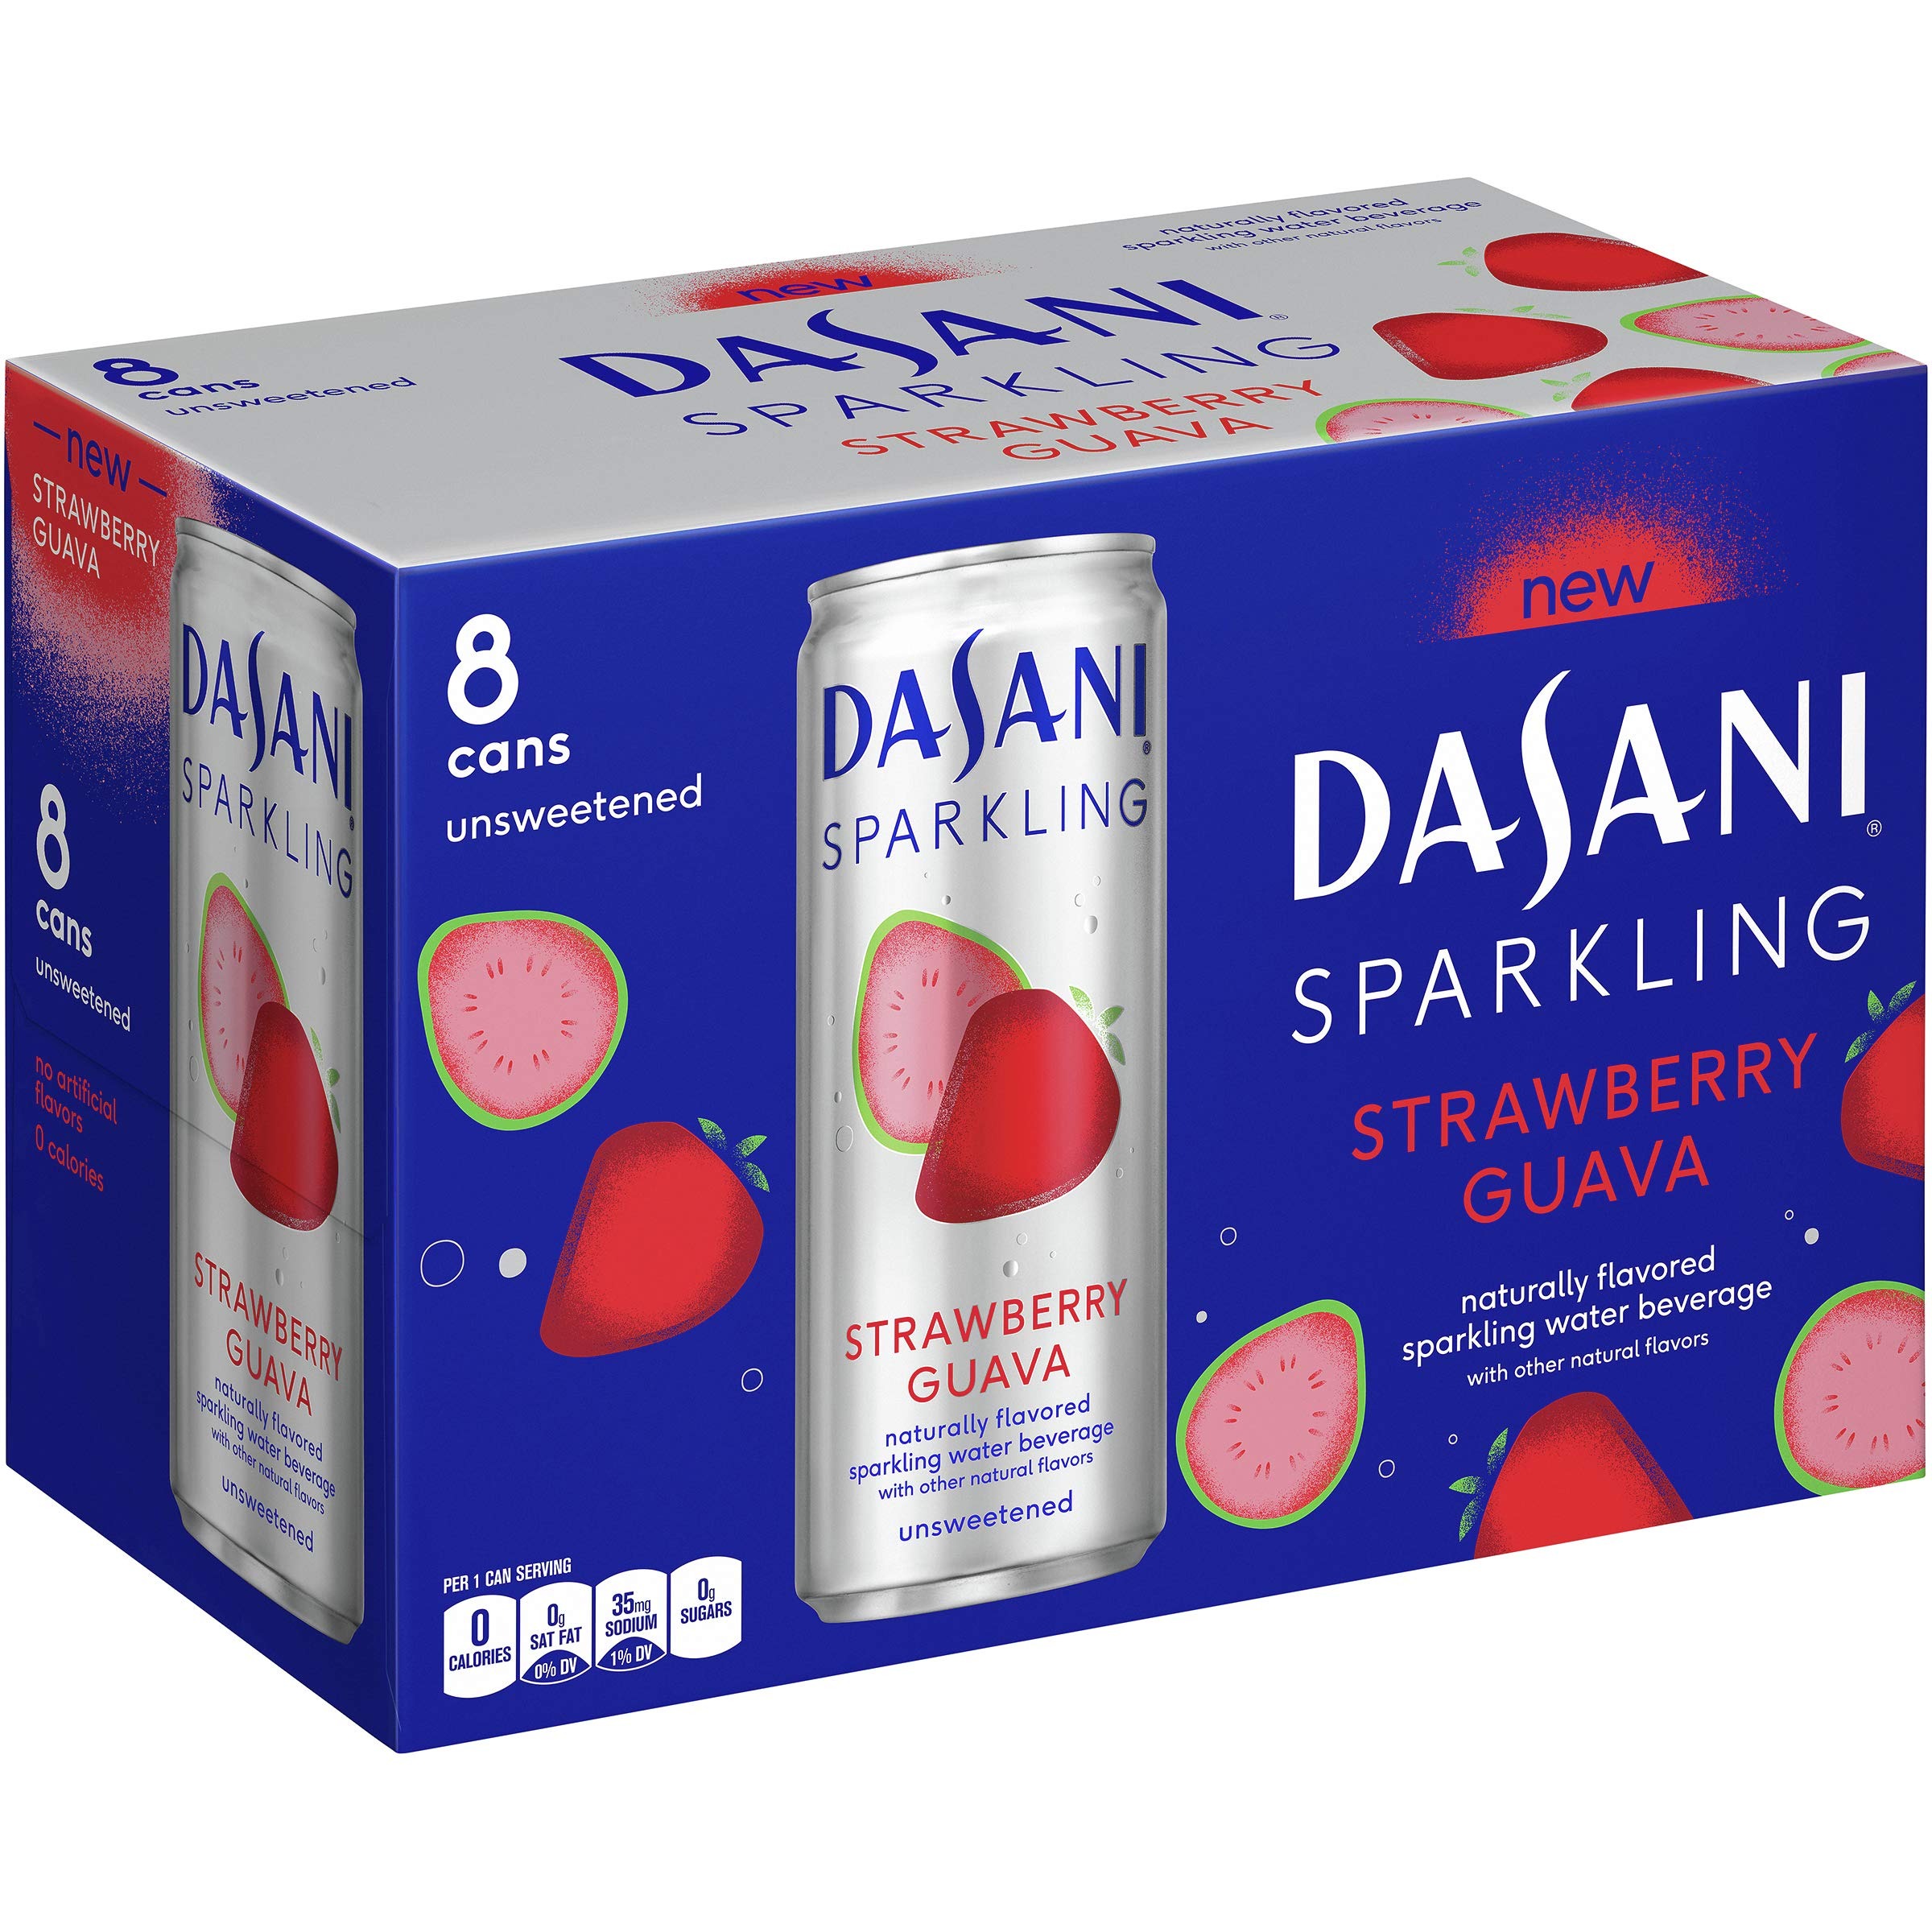
Item Name: DASANI Sparkling, Strawberry Guava, 12 fl oz, 8 Pack
Bullet Point 1: Eight(8), 12-ounce cans of sparkling water
Bullet Point 2: Make any moment sparkle
Bullet Point 3: Unsweetened & no artificial flavors
Bullet Point 4: Zero calories
Value: 96.0
Unit: Fl Oz

Price: 3.59